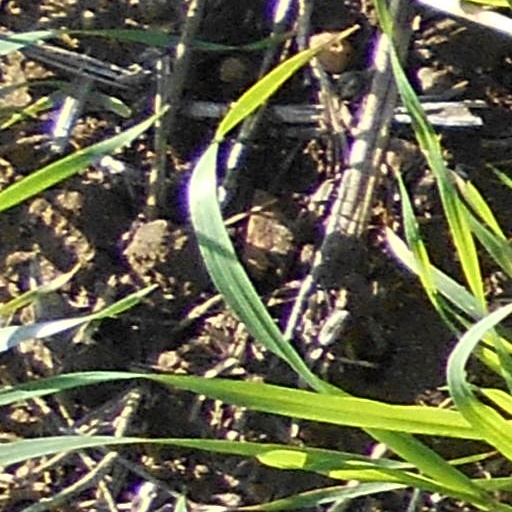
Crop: wheat